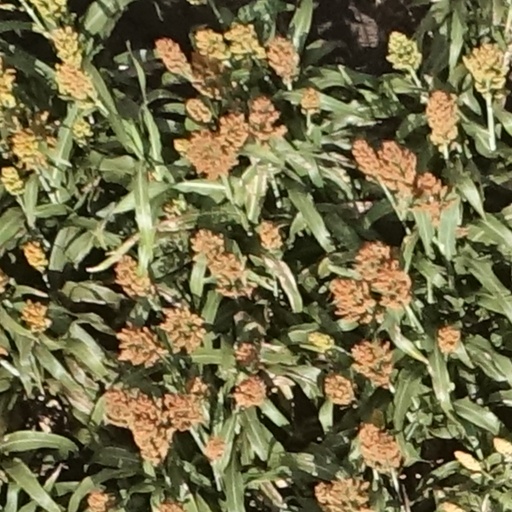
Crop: sorghum